John B. Creeden

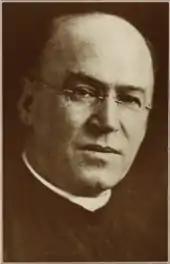
Closeup portrait of John B. Creeden

Creeden was named president of Georgetown University in May 1918, succeeding Alphonsus J. Donlon. In 1918, with the Spanish flu making its way toward Washington, Creeden resurrected the St. Joseph's Lamp Association, which had become defunct by the early 1890s. On June 10, 1872, a statue of St. Joseph was erected in the garden of the university infirmary, between Gervase Hall, Mulledy Hall, and Old South. At the ceremony, John McElroy prayed that the university and its infirmary, in particular, be protected by St. Joseph. During 1872 and 1873, Washington, D.C. was afflicted by a measles epidemic. Patients lit a lamp beneath the statue to invoke the saint's intercession. Only a small number of university members contracted the disease, and all survived. In thanks to St. Joseph, students formed the association on February 9, 1874, to keep the lamp burning throughout the year.